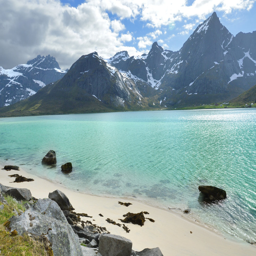
white sand beach with the mountains in the background